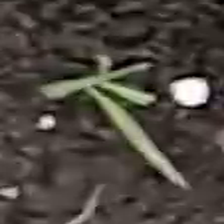
Weed species: Digitaria_SP_(Digitaria Sanguinalis )